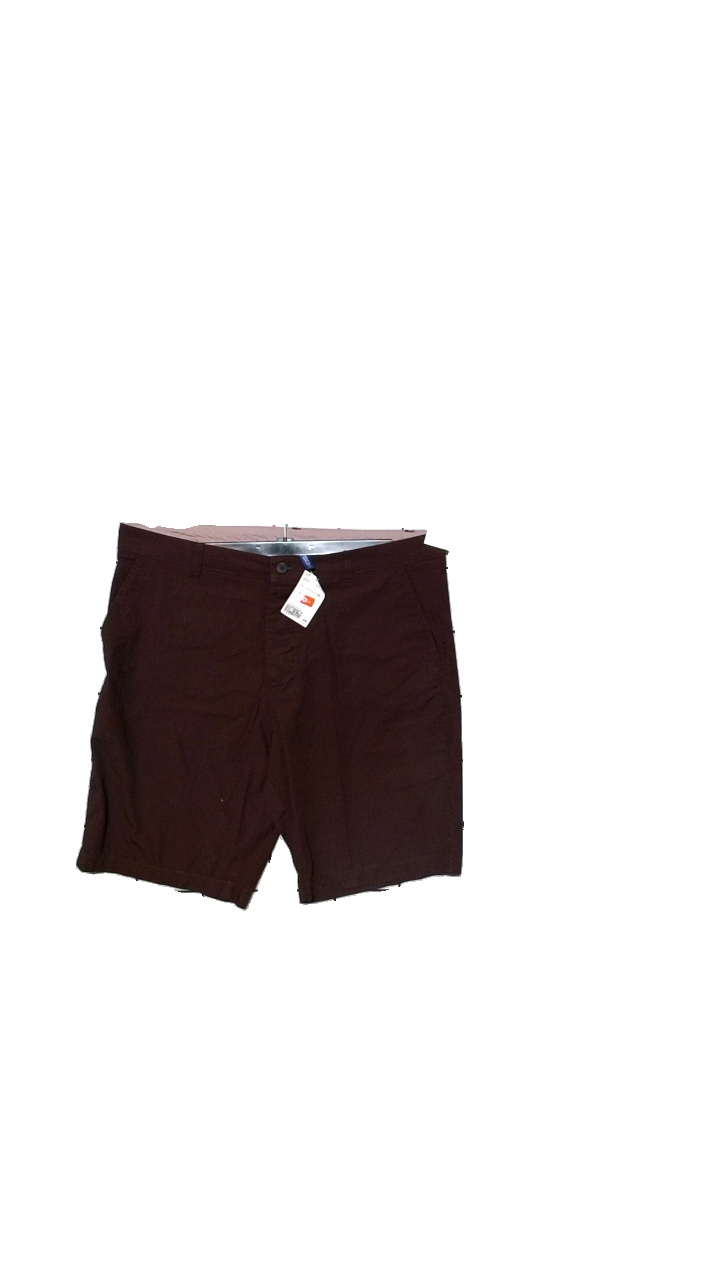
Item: Shorts (Men)
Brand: H&m
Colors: Red
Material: Shell 100% cotton. Lining 65% polyester, 35% cotton
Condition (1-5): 5
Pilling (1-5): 5
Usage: Reuse
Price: <50